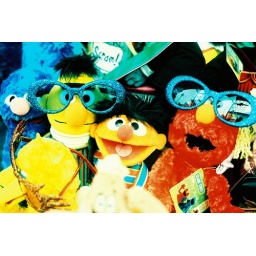
spotted these cool dudes in a shop window in Brighton.